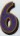
Number: 6